Birdy (film)

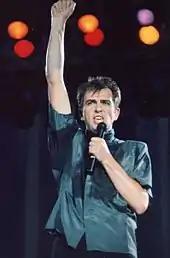
Peter Gabriel, who scored the film.

The score was written, co-produced and composed by English singer and songwriter Peter Gabriel, and marked his first work on a feature film. During post-production, Parker had been incorporating the percussive rhythms from Gabriel's solo albums into the film. He contacted the musician's manager David Geffen, who advised him that producing the soundtrack would be a slow process, as Gabriel was known for working at his own pace. While working on his fifth studio album "So", Gabriel agreed to score "Birdy" after viewing a rough cut of the film.